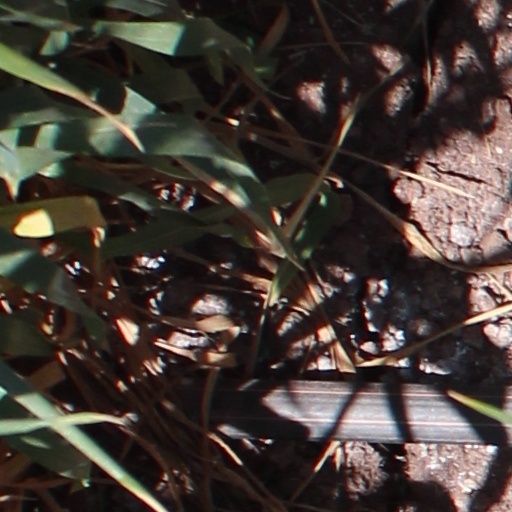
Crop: wheat